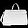
Label: Bag